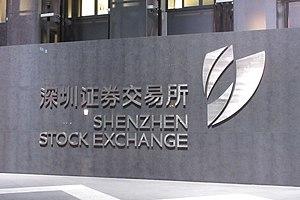
La tournée d'inspection de Deng Xiaoping dans le Sud est la tournée de Deng Xiaoping, alors chef suprême de la Chine à la retraite, dans le sud de la Chine, y compris Shenzhen, Zhuhai, Canton, Shanghai du 18 janvier au 21 février 1992. Les discours et remarques prononcés par Deng au cours de la tournée ont repris et renforcé la mise en œuvre de son programme « réformes et ouverture » en Chine continentale, qui a été interrompu après les manifestations de la place Tian'anmen en 1989. Deng a souhaité que la province du Guangdong rattrape les « quatre dragons asiatiques » en matière de développement économique d'ici 20 ans. La « tournée d'inspection de Deng » est souvent considérée comme un point critique de l'histoire moderne de la Chine, car elle a sauvé la réforme économique chinoise ainsi que le marché des capitaux et préservé la stabilité de la société.